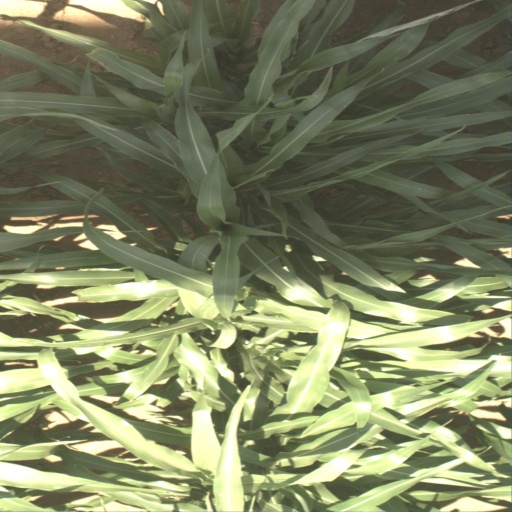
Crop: sorghum